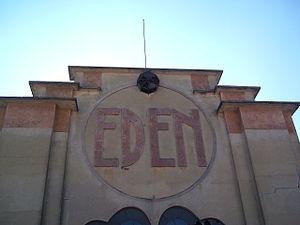
Le cinéma ""Éden"" à Saint-Jean-d'Angély (Charente-Maritime, France)."
Saint-Jean-d'Angély est une commune du Sud-Ouest de la France, située dans le département de la Charente-Maritime, chef-lieu de l'un des cinq arrondissements du département. Ses habitants sont appelés les Angériens.
L'Art déco est un mouvement artistique né dans les années 1910, principalement au lendemain de la Première Guerre mondiale et qui prit son plein épanouissement au cours des années 1920 avant de décliner lentement à partir des années 1930, pour prendre fin avec la Seconde Guerre mondiale. C'est le premier mouvement d'architecture-décoration de nature mondiale.
André Guillon, né le 18 juillet 1896 à Saint-Denis-du-Pin et mort le 11 février 1992 à Saint-Jean-d'Angély, est un architecte.